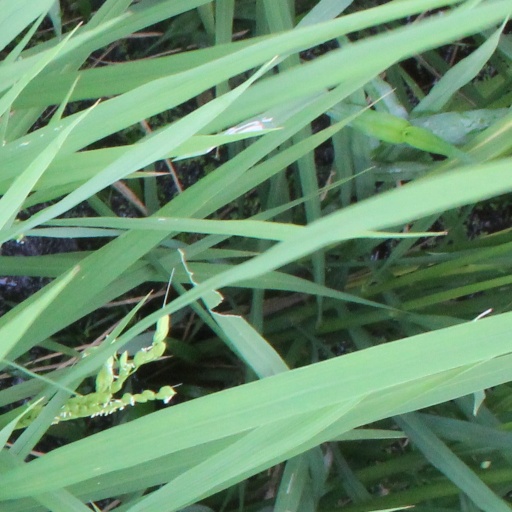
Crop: rice